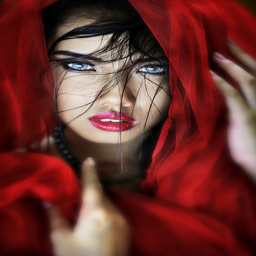
teacher watched for the fleet through brilliant eyes .